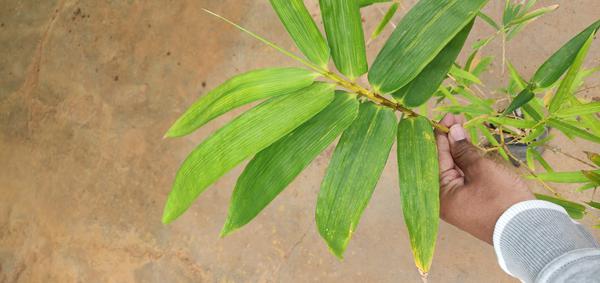
Plant: Bamboo